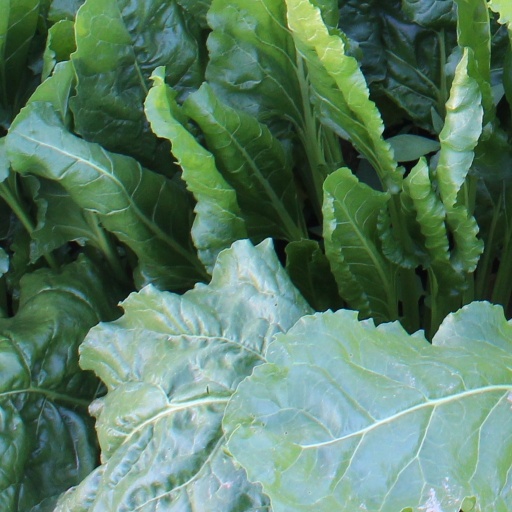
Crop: sugar beet